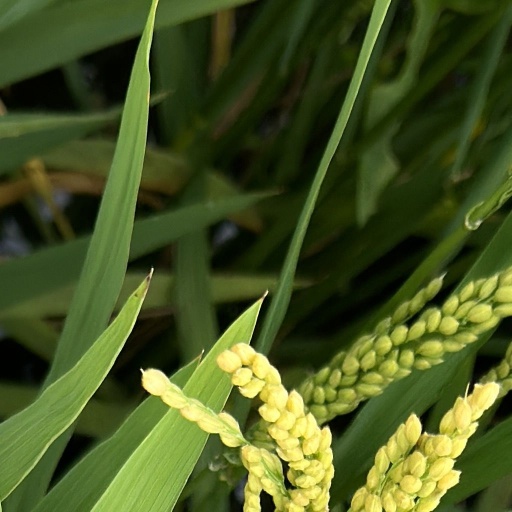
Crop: rice